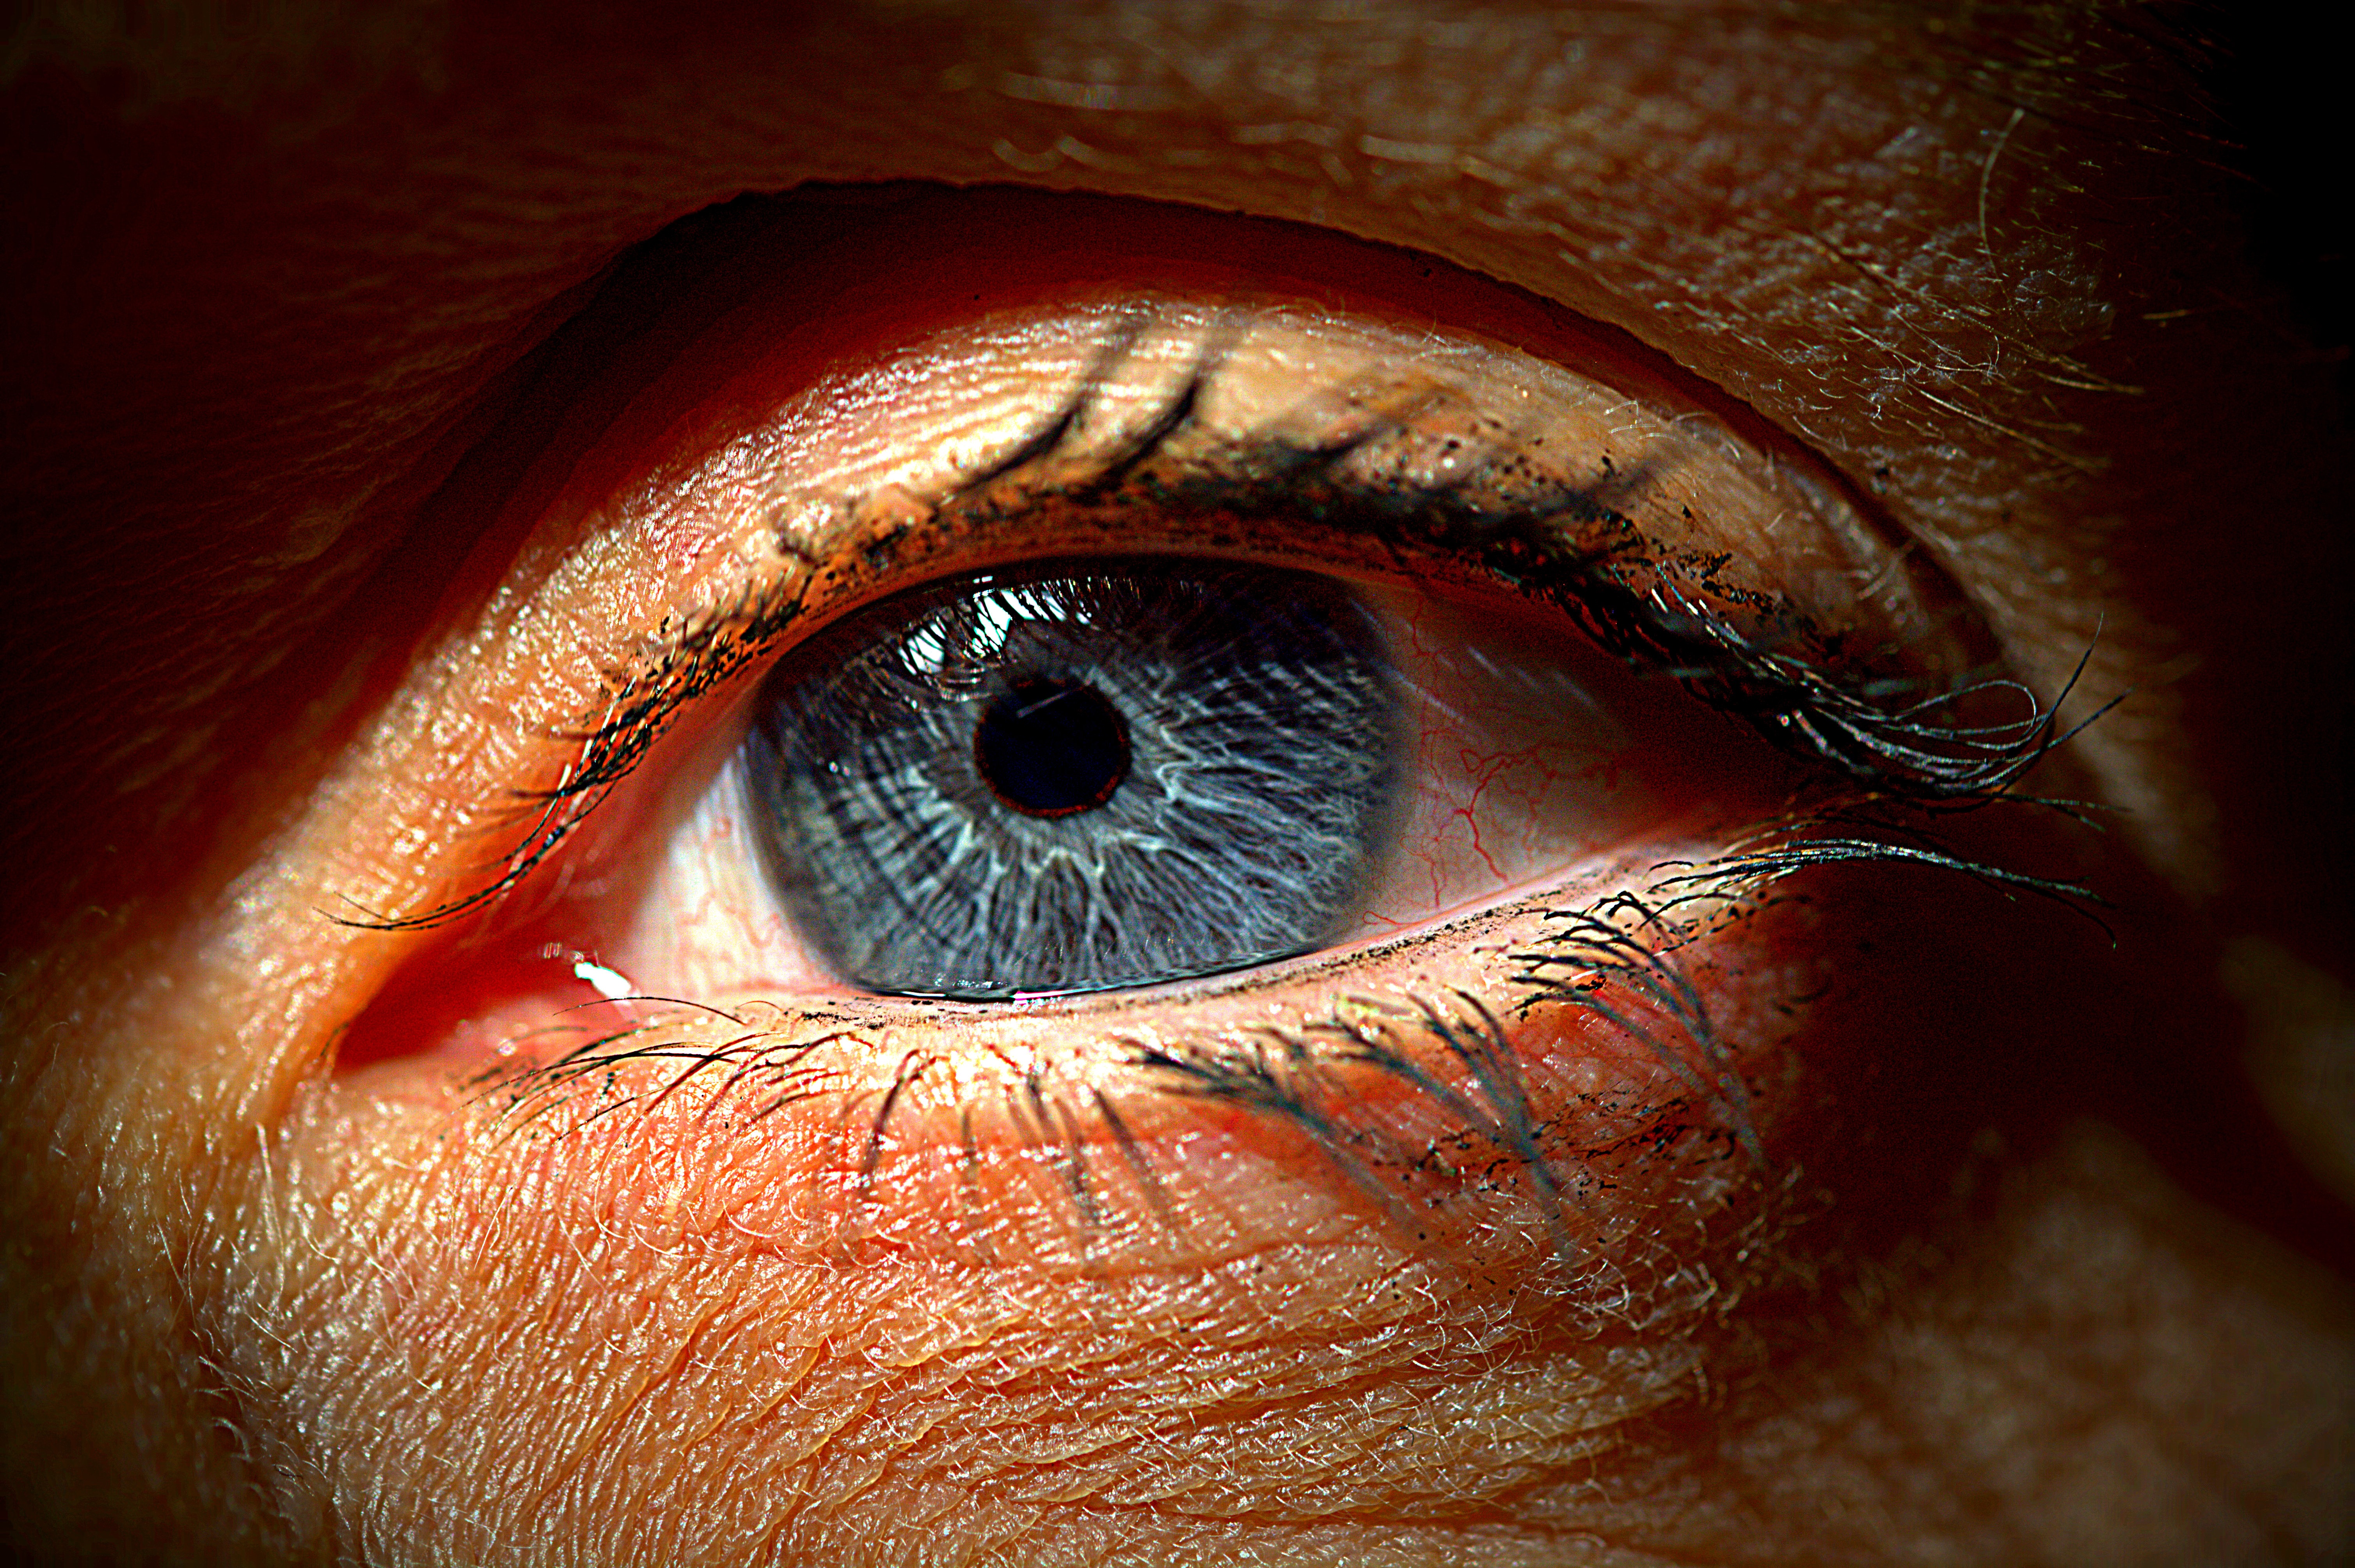
view, blue, close, lip, wrinkle, eyebrow, mouth, eyelash, close up, human body, nose, iris, eye, organ, eyelashes, macro photography, forehead, black eye, human eye, eyelash extensions, women eye